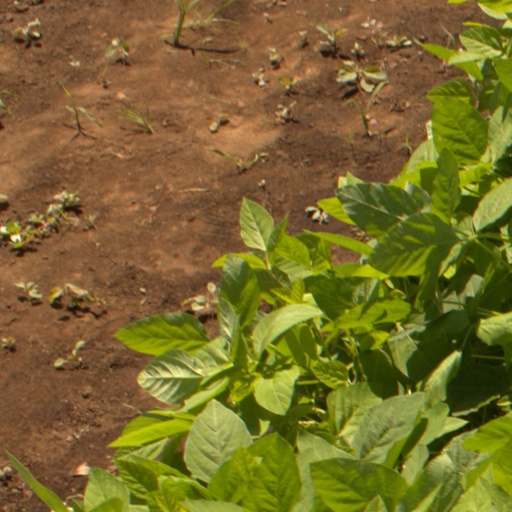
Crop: soybean